Grey silky-flycatcher

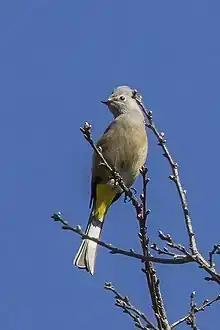
"P. c. molybdophanes", Guatemala

The grey silky-flycatcher or grey silky flycatcher (Ptiliogonys cinereus), is a species of bird in the family Ptiliogonatidae. It is usually found only in Guatemala and Mexico, but vagrants have turned up in the southern United States. It is found in montane forest and adjacent scrub, both mesic and xeric.